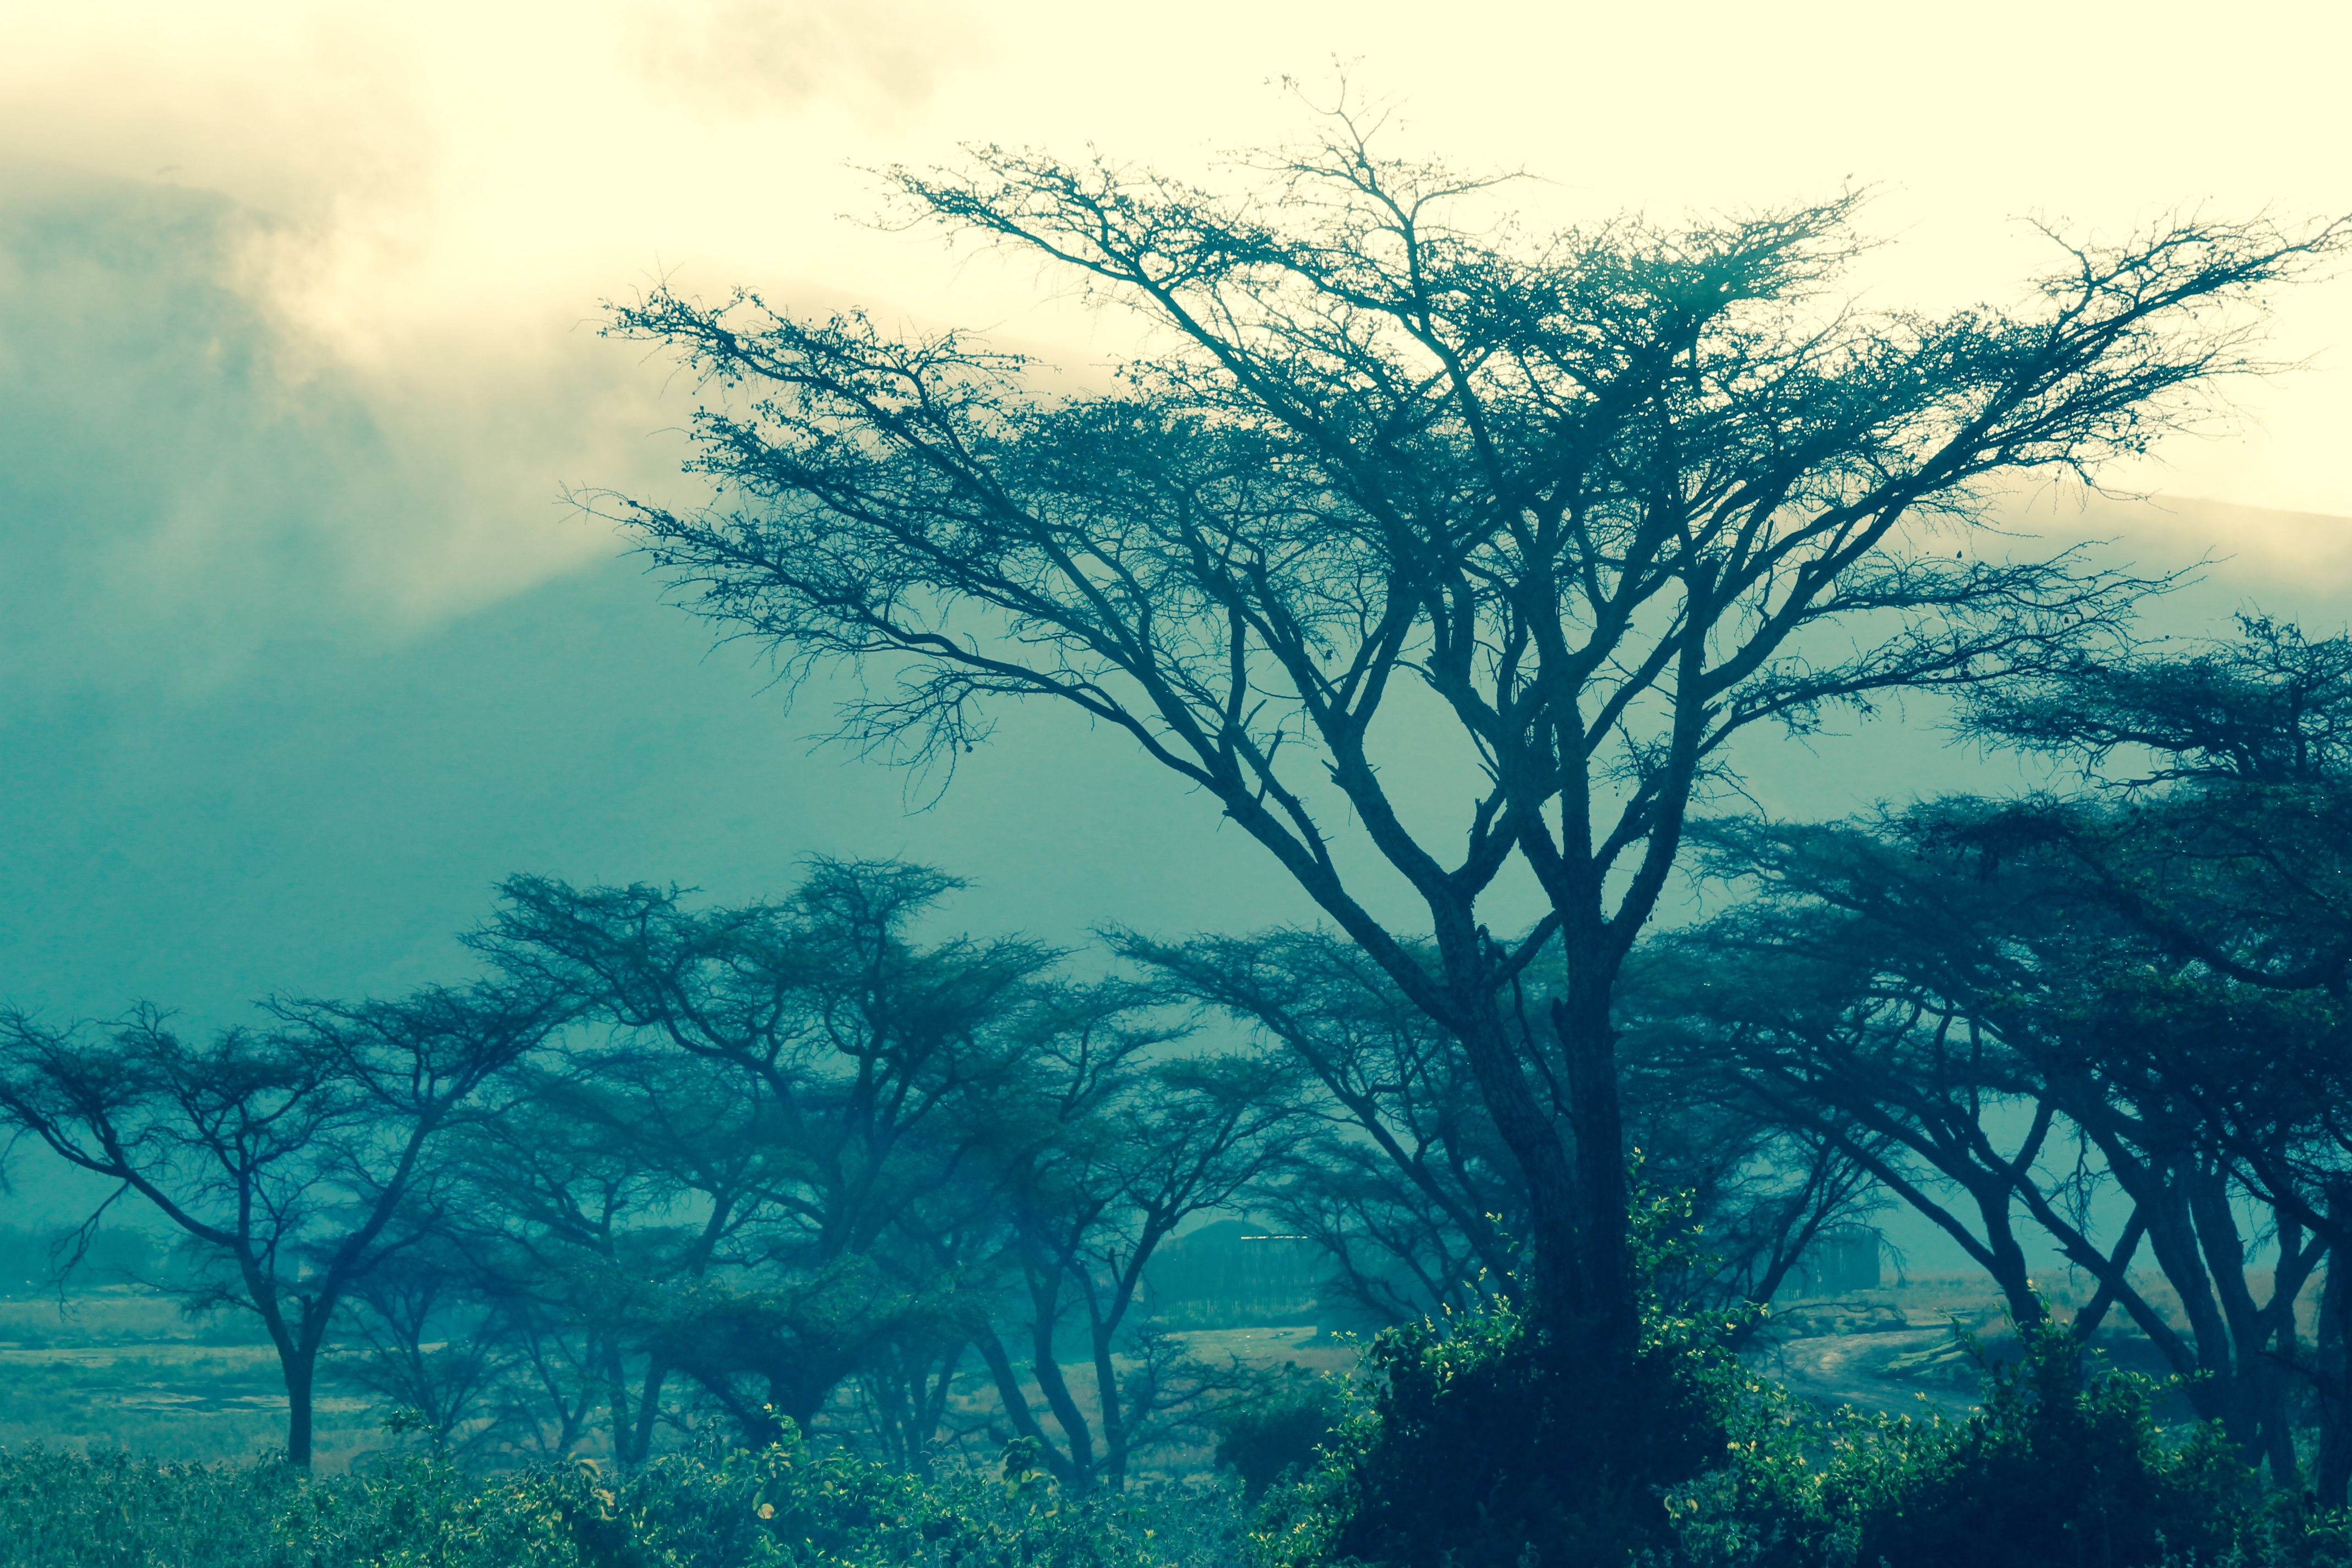
sea, tree, nature, branch, plant, sky, mist, sunlight, morning, natural environment, atmospheric phenomenon, woody plant